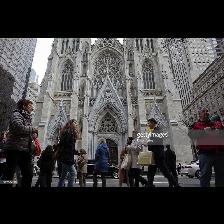
Label: Human